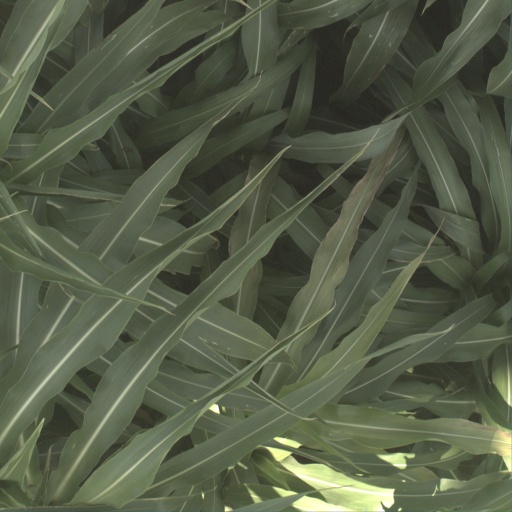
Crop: sorghum